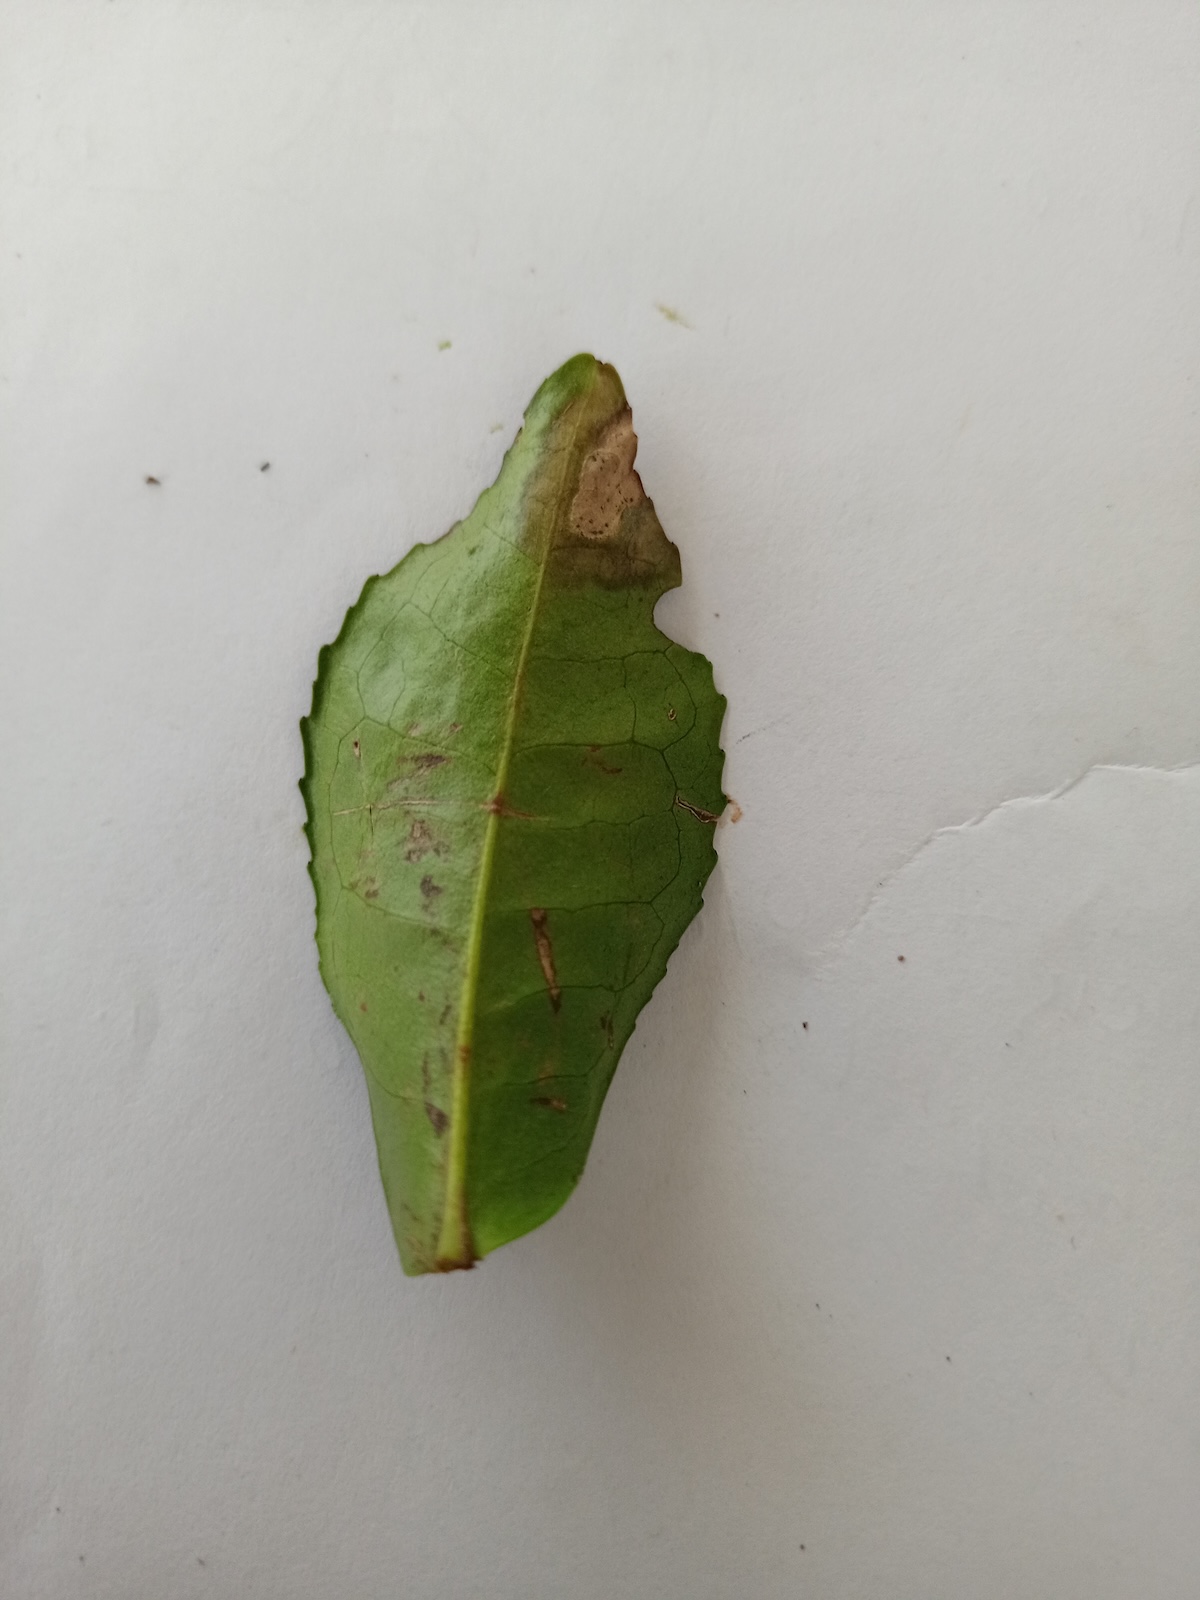
Label: Gray Blight